Air Force Academy (India)

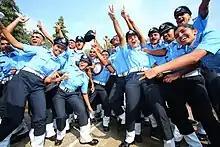
Flying Officers at Graduation Parade

In this academy, IAF pilots are trained to learn flying through successive stages. Those who pass out as fighter pilots serve in front-line combat squadrons equipped with Rafale, Su-30MKI, MiG-29, MiG-21, Mirage 2000, Tejas aircraft. For those interested in flying transport aircraft, the IAF offers heavy multi engined Il-76 aircraft, C-17 Globemaster III and the twin engined multi role An-32 transport aircraft, besides HS 748 and the Dornier 228 light utility transport aircraft.